Selma Rosenwald School

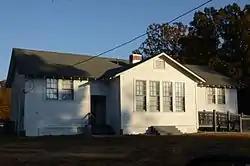

The Selma Rosenwald School is a historic school building, just south of US Route 278 on the Selma-Collins Road in Selma, Arkansas. Built in 1924 with funds provided by philanthropist Julius Rosenwald, it is the only surviving Rosenwald School in Drew County. It is a single story wood-frame building with two classrooms. The building was used as a school, serving grades 1 through 10, until 1964. It was then acquired by the local Masonic Lodge.